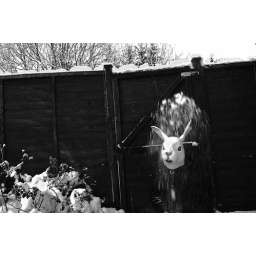
rabbit mask in black n white